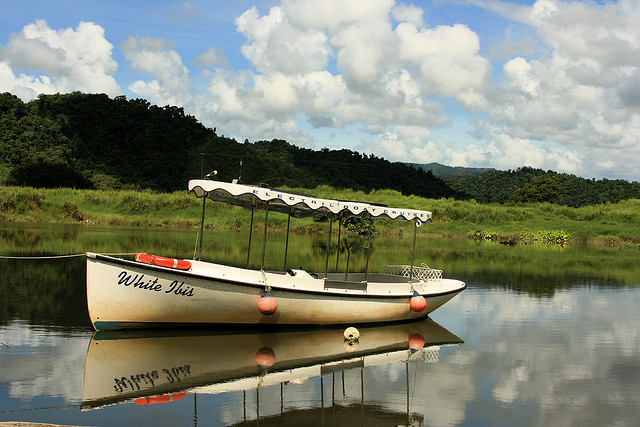
A small covered boat sitting in a lake channel.

A rural landscape with a boat floating on the water

A small boat sits empty by a field

A small white boat sits in the water.

A small boat with a canopy in the water.